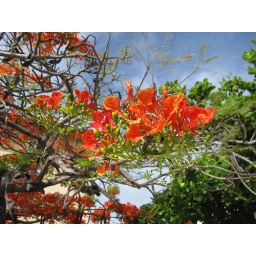
People in Belize are fond of colorful plants and trees, and use them to decorate gardens. Here's a colorful tree in Belize City.